La Vernaz

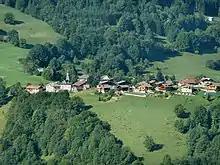
La Vernaz

La Vernaz is a commune in the Haute-Savoie department in the Auvergne-Rhône-Alpes region in south-eastern France.